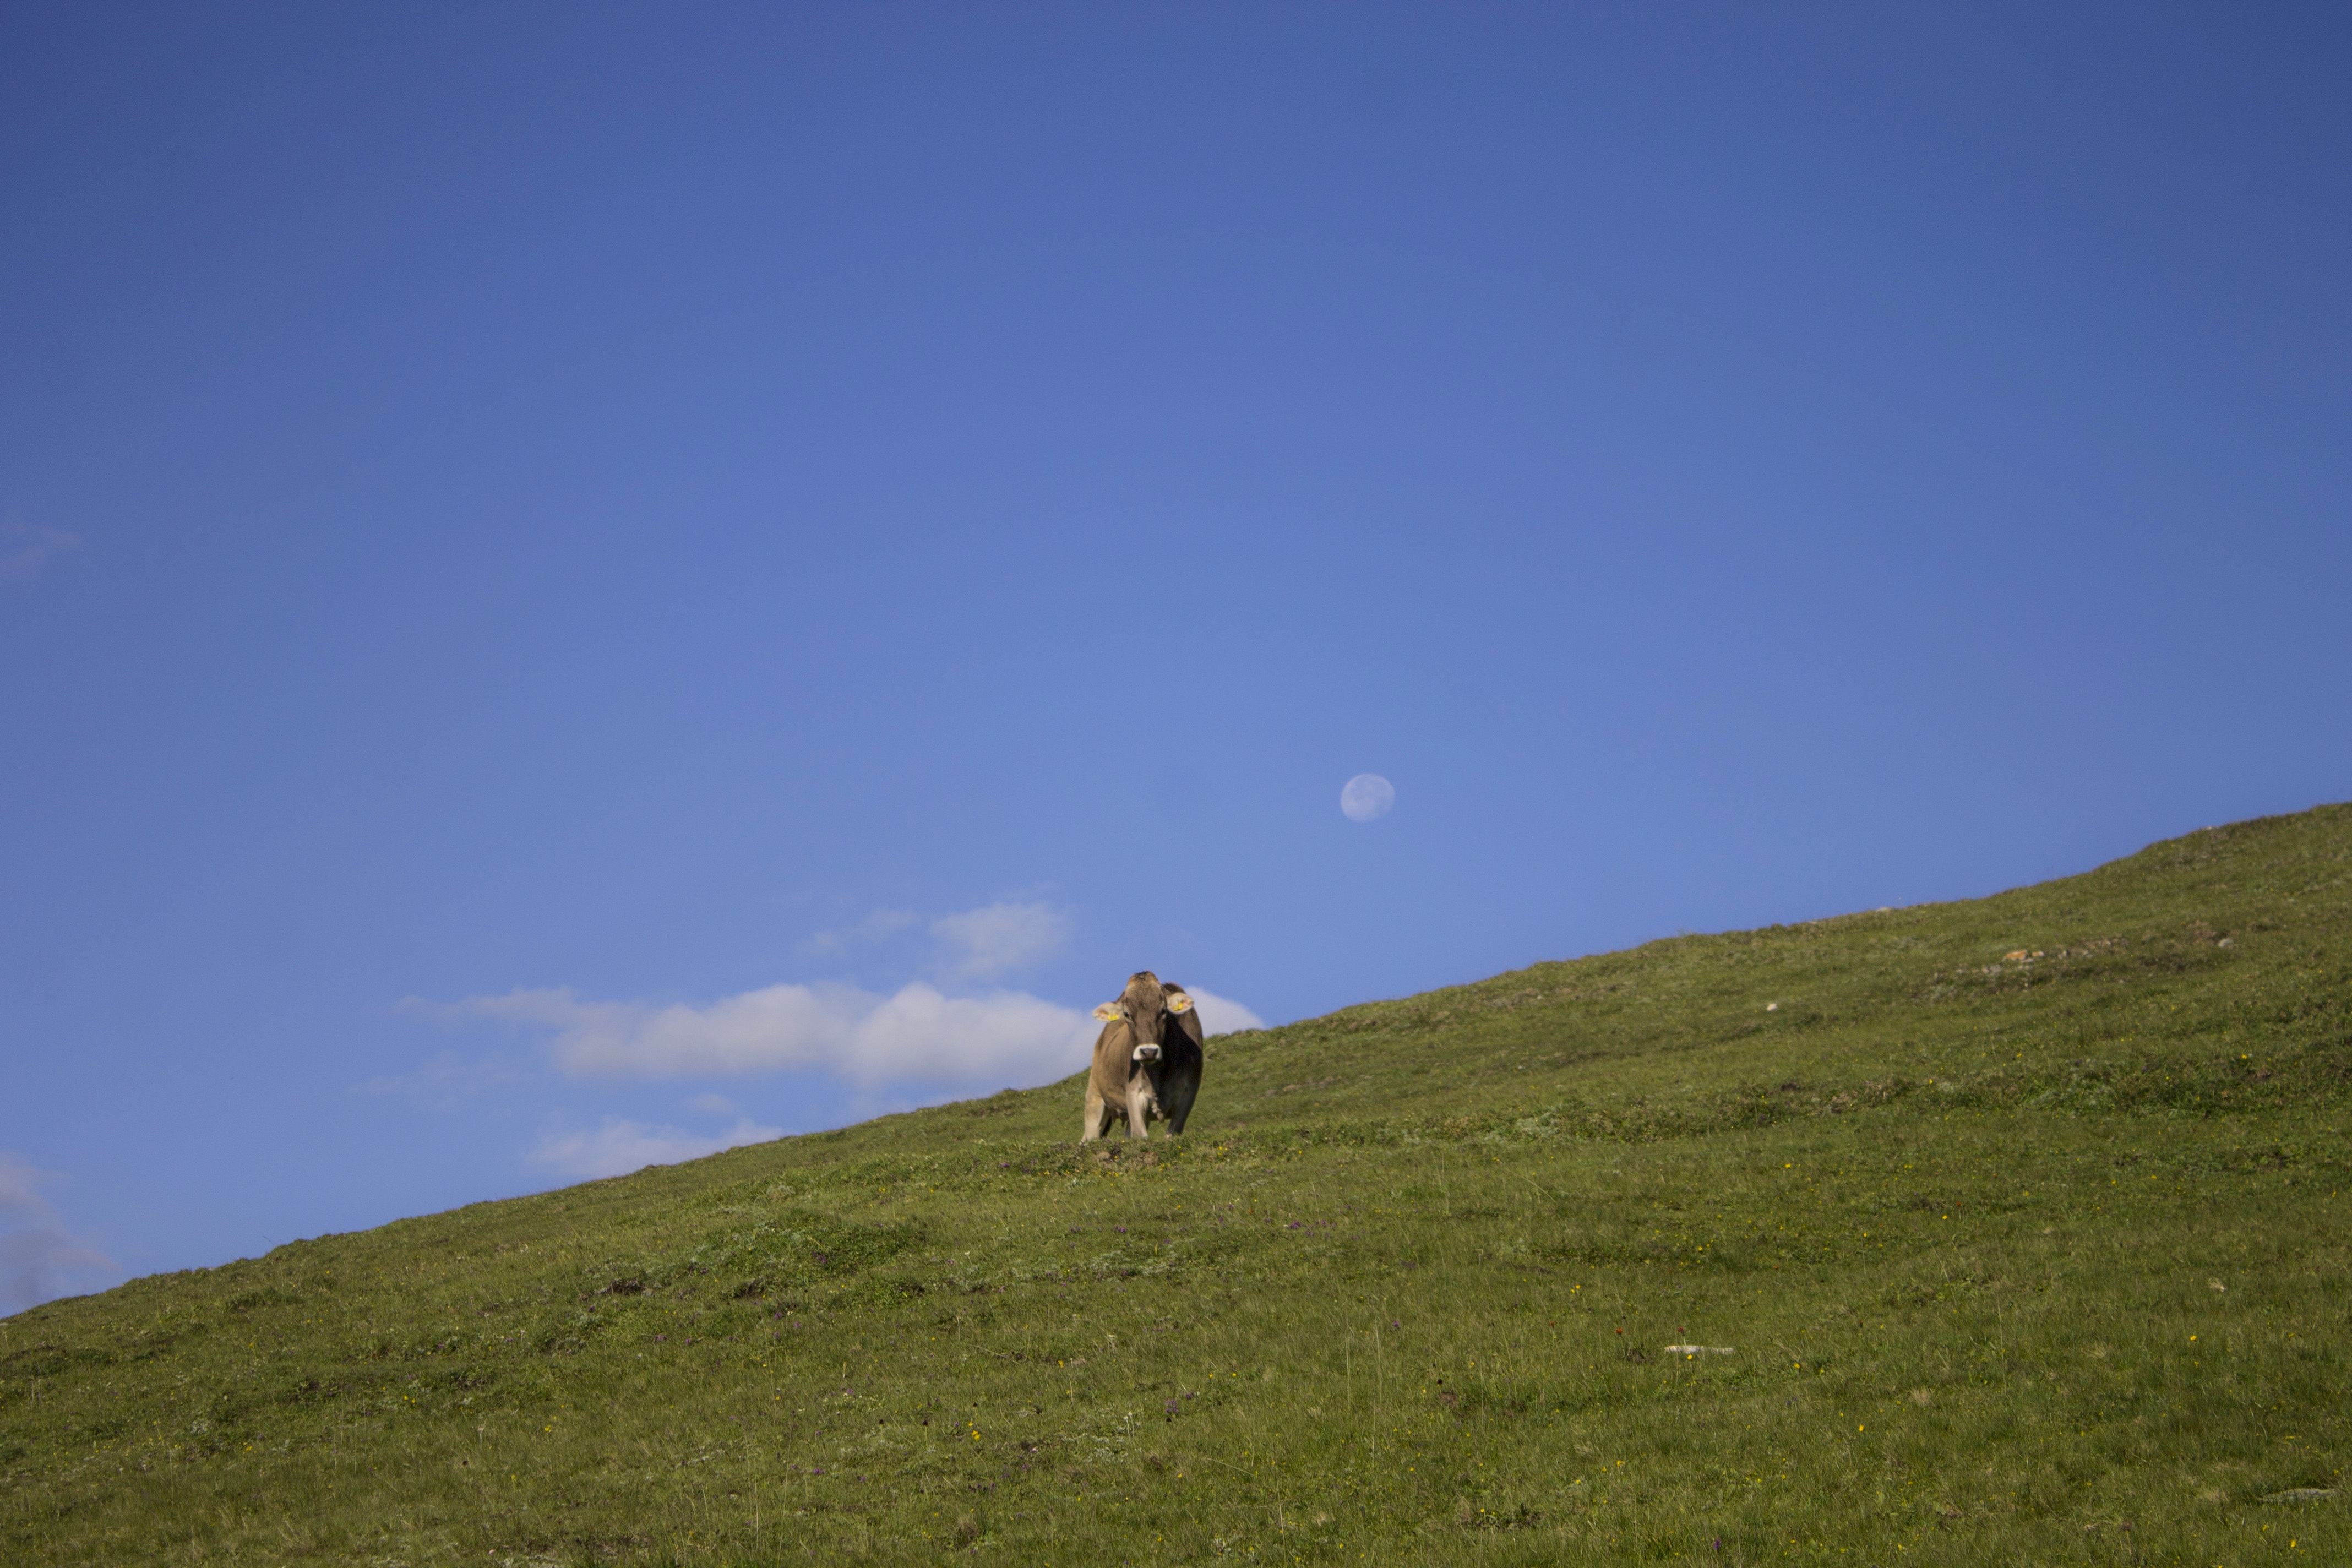
landscape, nature, grass, horizon, wilderness, mountain, sky, meadow, prairie, hill, adventure, animal, mountain range, cliff, cow, pasture, silence, terrain, moon, ridge, plain, summit, clouds, grassland, plateau, serenity, fell, habitat, ecosystem, steppe, landform, natural environment, geographical feature, mountainous landforms